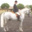
Label: horse